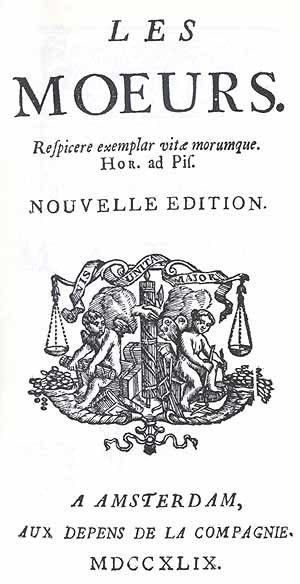
François-Vincent Toussaint est un avocat, homme de lettres, traducteur et encyclopédiste français. Il est principalement connu pour son ouvrage Les Mœurs, qui fut frappé d'interdiction dès sa parution en 1748 et sa collaboration aux premiers volumes de l'Encyclopédie ou Dictionnaire raisonné des sciences, des arts et des métiers à laquelle il apporta des articles de jurisprudence.